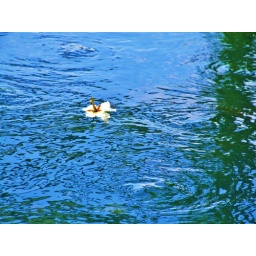
I've put quite a lot of colour in the water to enhance the flower white petals